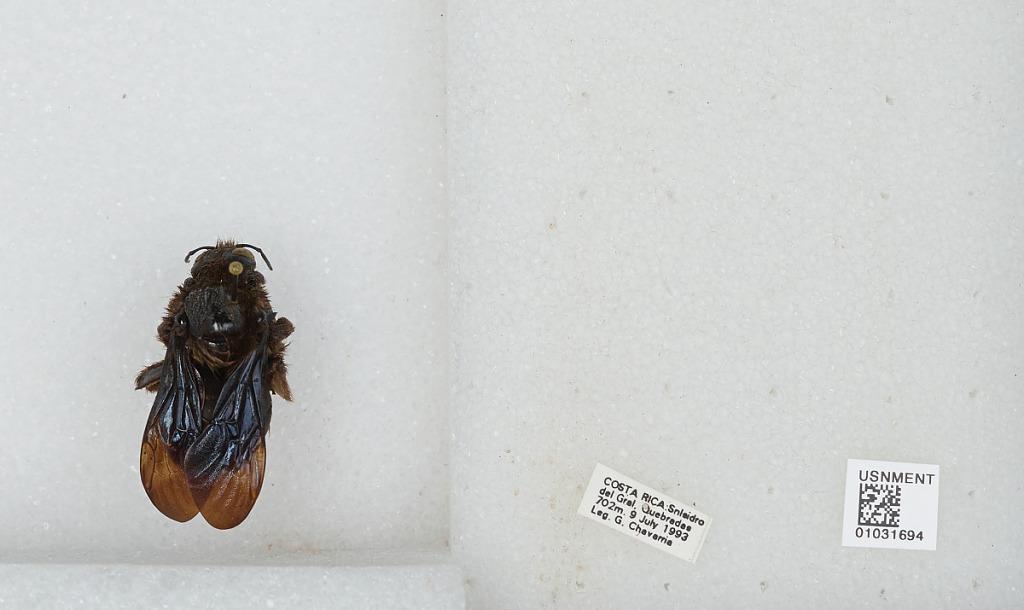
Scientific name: Bombus (Megabombus) pullatus Franklin
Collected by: G. Chavarria
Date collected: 1993-7-9
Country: Costa Rica
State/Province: San Josè
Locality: Quebradas, San Isidro del General